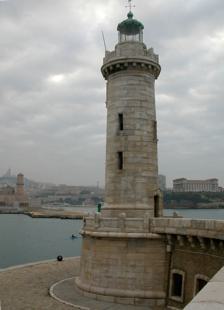
Building: Phare de Sainte Marie
Country: France
Year built: 1855
Lighthouse Phare de Sainte Marie Location Old Port of Marseille France Coordinates 43°17′57.7″N 5°21′29.3″E / 43.299361°N 5.358139°E / 43.299361; 5.358139 Tower Constructed 1855 Construction limestone tower Height 21.3 metres (70 ft) Shape cylindrical tower with lantern and gallery Markings unpainted tower, greenish lantern Heritage listed in the general inventory of cultural heritage The Phare de Sainte Marie is an inactive lighthouse built to mark the harbor of Marseille , France. Completed in 1855, it is made of natural-finished local limestone and stands 70 feet high. It is located at the north side of the Passe de la Joliette. This is at the southern entrance to the series of bassins that form the harbor. It was upgraded to electrical illumination in 1922 but is now inactive. Door Detail This lighthouse was a featured clue box destination for teams to find on the fourth season of the reality television show, The Amazing Race . See also France portal List of lighthouses in France References